Expectancy violations theory

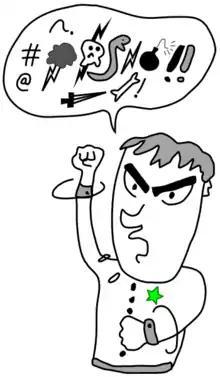
Application in profanity use

Swearing is one example of observable instance of verbal expectancy violations. Examples of swearing expectancy violations include U.S. Vice President Dick Cheney telling Patrick Leahy, Senator of Vermont, to "go fuck yourself", actor Christian Bale lashing out toward a crew member who walked in front of the camera while he was filming, and U.S. Vice President Joe Biden's remarks during a live broadcast of his speech congratulating U.S. President Barack Obama on passage of the health care reform bill, commenting that it was a "big fucking deal". Expletives also vary among different cultures, so valence of expectancy violations involving swearing may differ when used in different contexts.